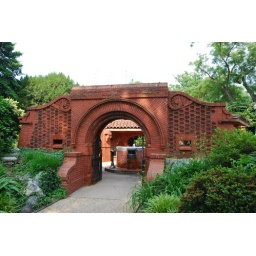
This is a water grotto near the capitol building